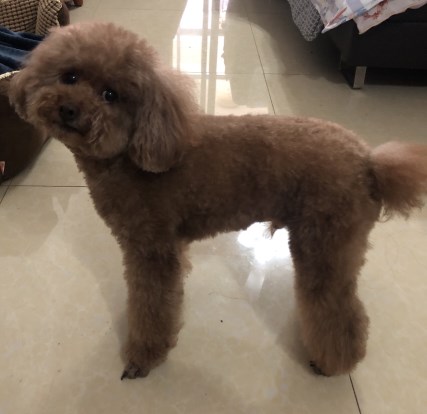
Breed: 7449-n000128-teddy